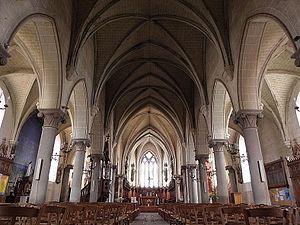
Intérieur de l'église Saint-Pierre-et-Saint-Paul de Baguer-Morvan (35).